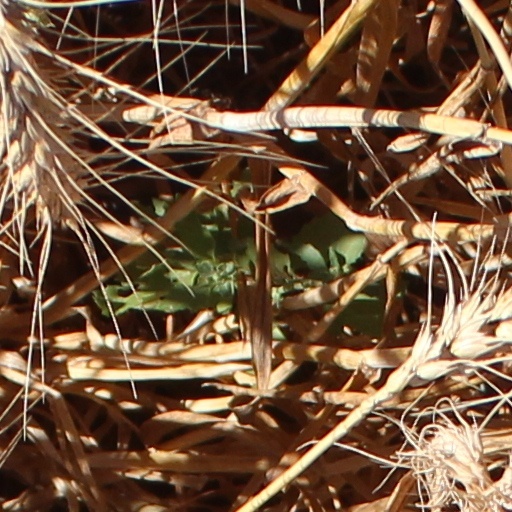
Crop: wheat